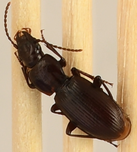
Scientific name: Pterostichus restrictus
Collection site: Niwot Ridge NEON (NIWO), plot NIWO_010